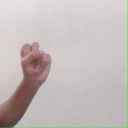
अक्षर: स